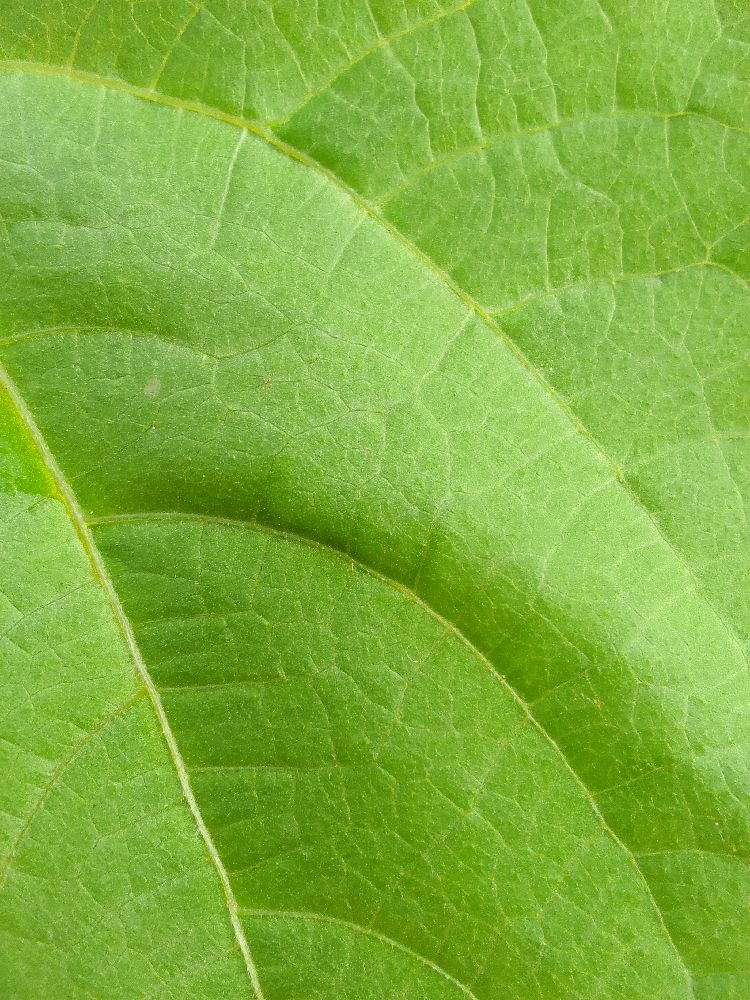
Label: healthy